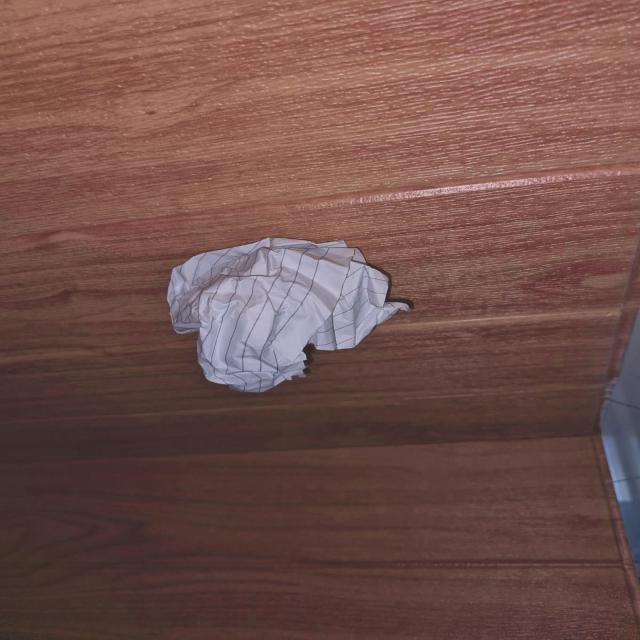
Label: tissues